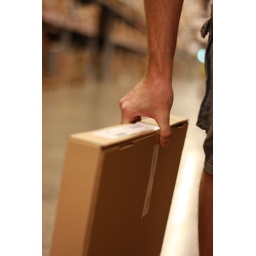
table in a box